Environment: real
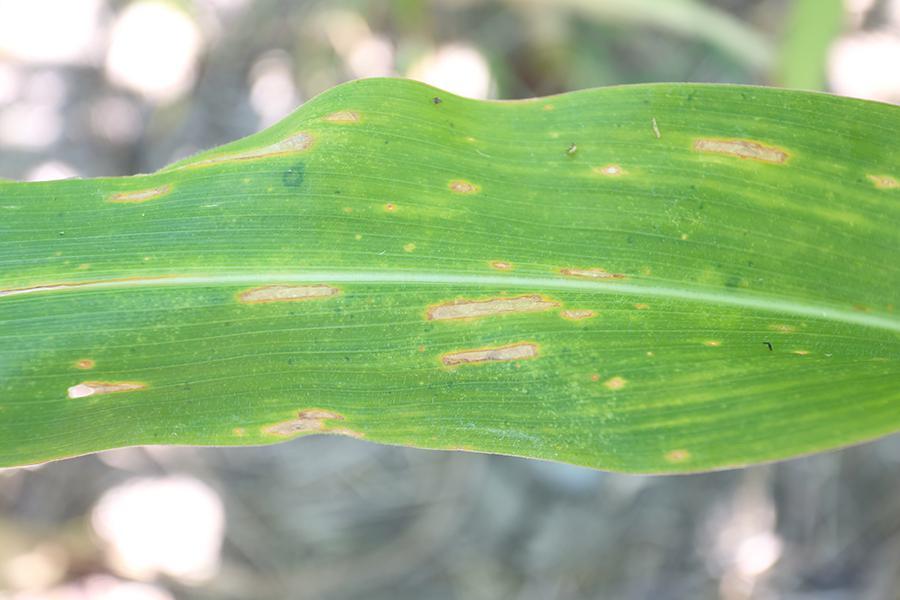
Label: gray_leaf_spot